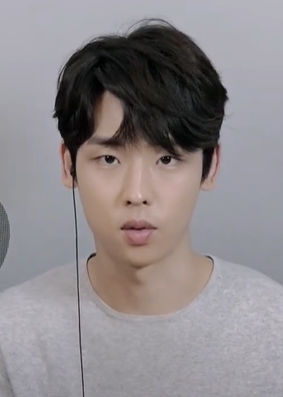
พัก ช็อง-อู

| name = พัก ช็อง-อู
| image = 20190705박정우朴柾佑.png
| birth_place = เกาหลีใต้
| occupation = นักแสดง
| years_active = 2017–ปัจจุบัน
| agent = วาโรเอนเตอร์เทนเมนต์
พัก ช็อง-อู (; เกิด 19 มกราคม ค.ศ. 1996) เป็นนักแสดงชายชาวเกาหลีใต้
== ผลงานการแสดง ==
=== ภาพยนตร์ ===
| class="wikitable sortable plainrowheaders"
|-
! scope="col" | ปี ค.ศ.
! scope="col" | เรื่อง
! scope="col" | บทบาท
! scope="col" | หมายเหตุ
! scope="col" class="unsortable" |
|-
| 2019
| "Spring Night"
| โท จุน
| ภาพยนตร์สั้น
|
|-
| 2022
| "20th Century Girl"
| แบ็ก ฮย็อน-จิน
| ภาพยนตร์เน็ตฟลิกซ์
|
|
=== ละครโทรทัศน์ ===
| class="wikitable sortable plainrowheaders"
|-
! scope="col" | ปี ค.ศ.
! scope="col" | เรื่อง
! scope="col" | บทบาท
! scope="col" class="unsortable" |
|-
| 2020
| "เพลย์ลิสต์ชุดกาวน์"
| ชัง กา-อึล (คามีโอ)
|
|-
| rowspan=3 | 2021
| "Team Bulldog: Off-Duty Investigation"
| มิน แด-จิน
|
|-
| "เพลย์ลิสต์ชุดกาวน์|เพลย์ลิสต์ชุดกาวน์ 2"
| ชัง กา-อึล (คามีโอ)
|
|-
| "Fly High Butterfly"
| มู ย็อล
|
|
=== Web series ===
| class="wikitable plainrowheaders"
|-
! scope="col" | ปี ค.ศ.
! scope="col" | เรื่อง
! scope="col" | บทบาท
! scope="col" class="unsortable" |
|-
| 2017–2019
| "Love Playlist"
| คัง ยุน
|
|-
| 2021
| "D.P. (TV series)|ดี.พี."
| ชิน อู-ซ็อก
|
|
== อ้างอิง ==
== แหล่งข้อมูลอื่น ==
*
หมวดหมู่:นักแสดงชายชาวเกาหลีใต้
หมวดหมู่:บุคคลที่เกิดในปี พ.ศ. 2539